Battle of Britain Day

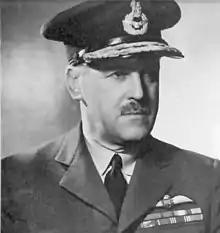
Trafford Leigh-Mallory

Air Vice-Marshal Trafford Leigh-Mallory and Squadron Leader Douglas Bader came to play significant roles in the September fighting. Bader commanded 242 Squadron flying Hurricanes in Leigh-Mallory's 12 Group, which defended the vital industrial targets in the West Midlands. A source of frustration to Leigh-Mallory was the way in which his squadrons were used. During Luftwaffe attacks on south-east England 12 Group units were tasked with protecting 11 Group sector stations north of the Thames Estuary, while Leigh-Mallory believed his units should be in action south of the Thames. Mallory also criticised the way Park and Dowding were conducting the battle. The popular image of outnumbered Spitfires and Hurricanes meeting an enemy with huge numerical strength preyed upon his mind. He favoured a reverse of the image.